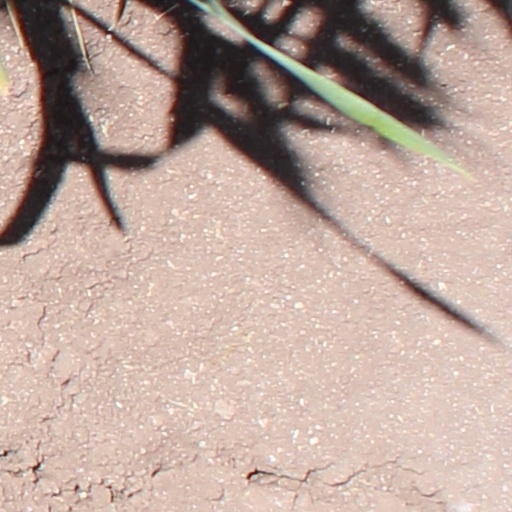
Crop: wheat